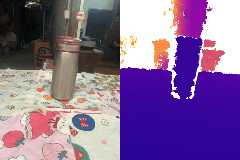
Label: cup